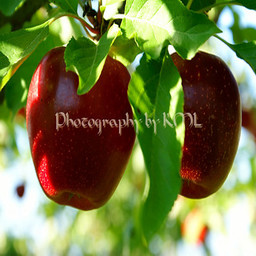
Label: Apple